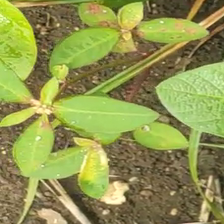
Weed species: Moti_dudhi(Euphorbia_geneculata_L)